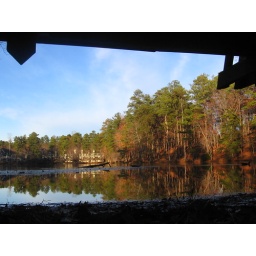
Standing behind a stone dam, under a small wooden bridge, hoping the stone holds together.